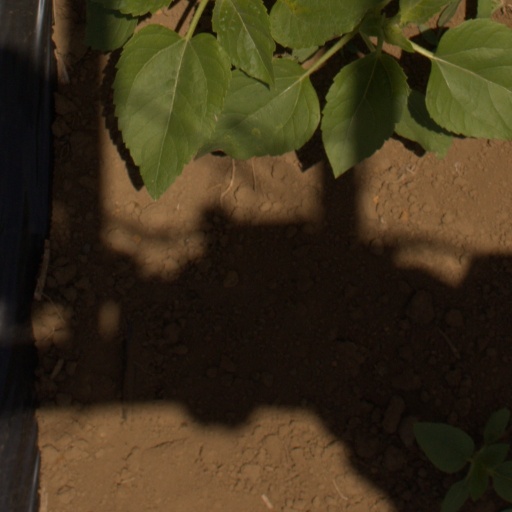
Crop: Jerusalem artichoke